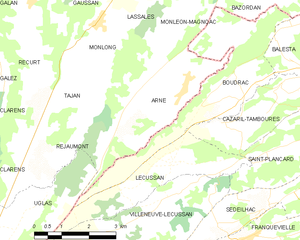
Arné est une commune française du département des Hautes-Pyrénées, en région Occitanie.